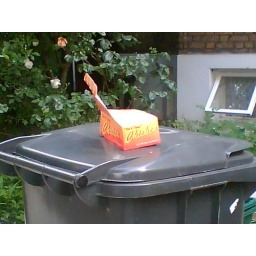
the last in a series of documentary photos of littered chicken boxes